Carolina Algonquian language

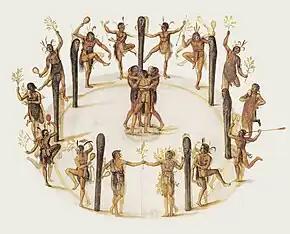
Watercolor by John White of Roanoke Indians

Carolina Algonquian forms a part of the same language group as Powhatan or "Virginia Algonquian", a similarly extinct language of the Eastern Algonquian subgroup of the Algonquian language family, itself a member of the Algic language family.